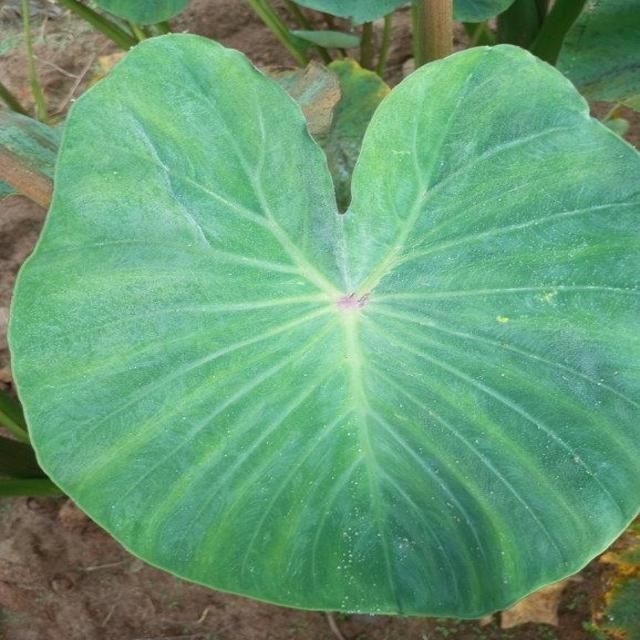
Label: Healthy